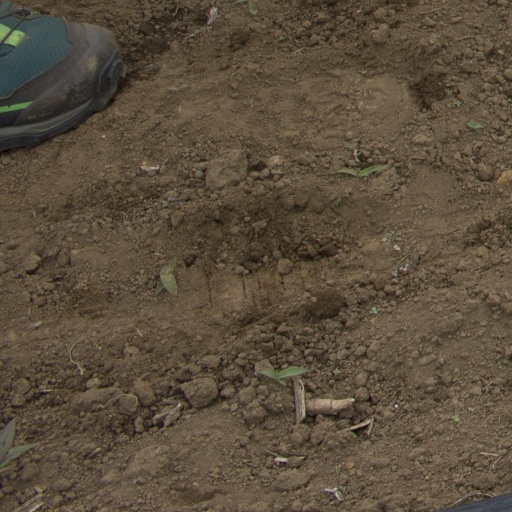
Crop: Jerusalem artichoke